Treborth Botanic Garden

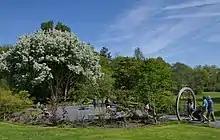
The Chinese garden in 2018 with "Malus hupehensis" in full bloom

It is unusual in having within the garden a large area of native established broad-leaved woodland. It is bounded to the north by the seashore of the Menai Strait